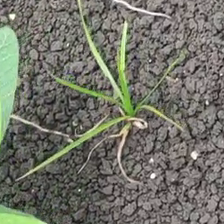
Weed species: Digitaria_SP_(Digitaria Sanguinalis )